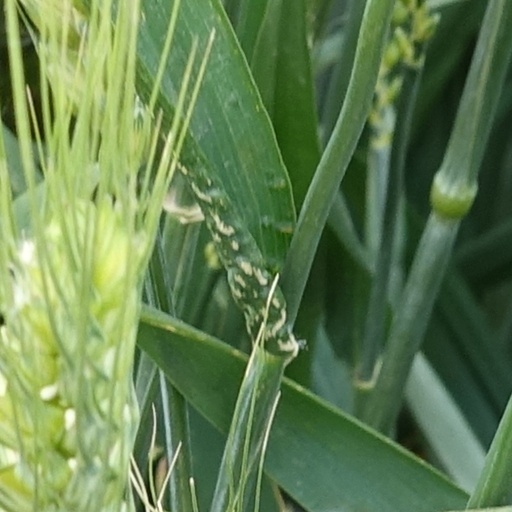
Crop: wheat